Coccolith

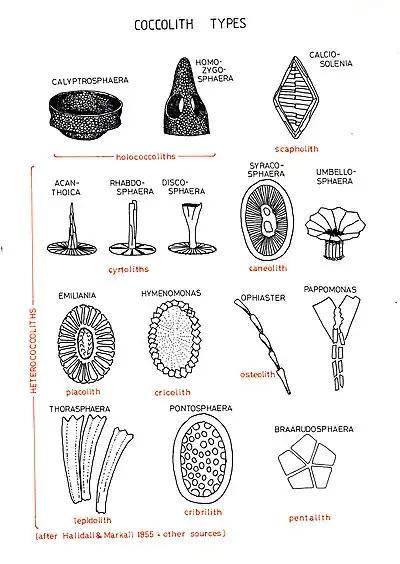

Although coccoliths are remarkably elaborate structures whose formation is a complex product of cellular processes, their function is unclear. Hypotheses include defence against grazing by zooplankton or infection by bacteria or viruses; maintenance of buoyancy; release of carbon dioxide for photosynthesis; to filter out harmful UV light; or in deep-dwelling species, to concentrate light for photosynthesis.